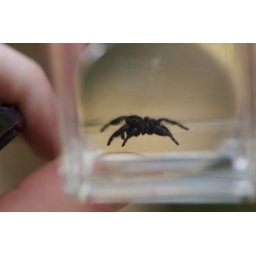
Some little jumping spider in a plastic box